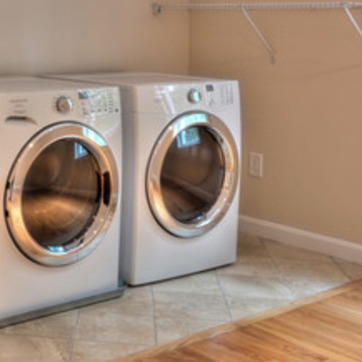
Material: glass